Impact mill

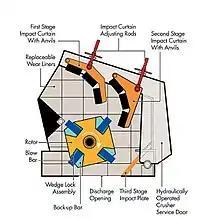
Diagram of an impact mill.

Impact mills are one of two general classes of milling devices used to reduce the particle size of a material.